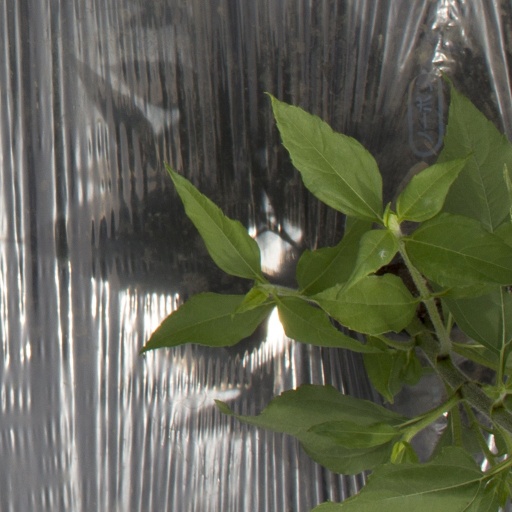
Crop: Jerusalem artichoke